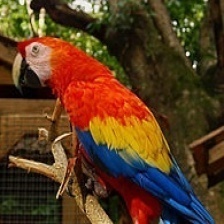
Species: SCARLET MACAW
Scientific name: ARA MACAO
ImageNet parent category: macaw